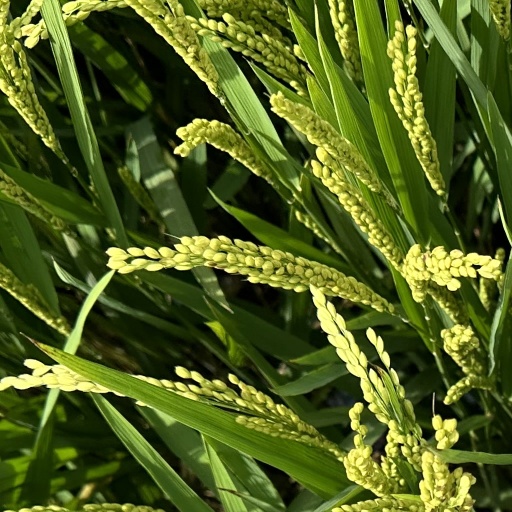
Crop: rice